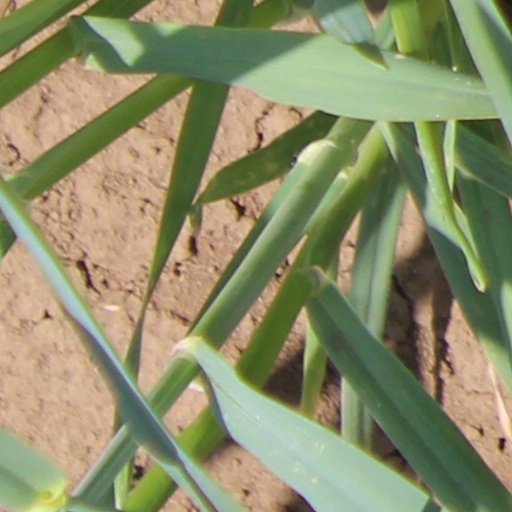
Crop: wheat